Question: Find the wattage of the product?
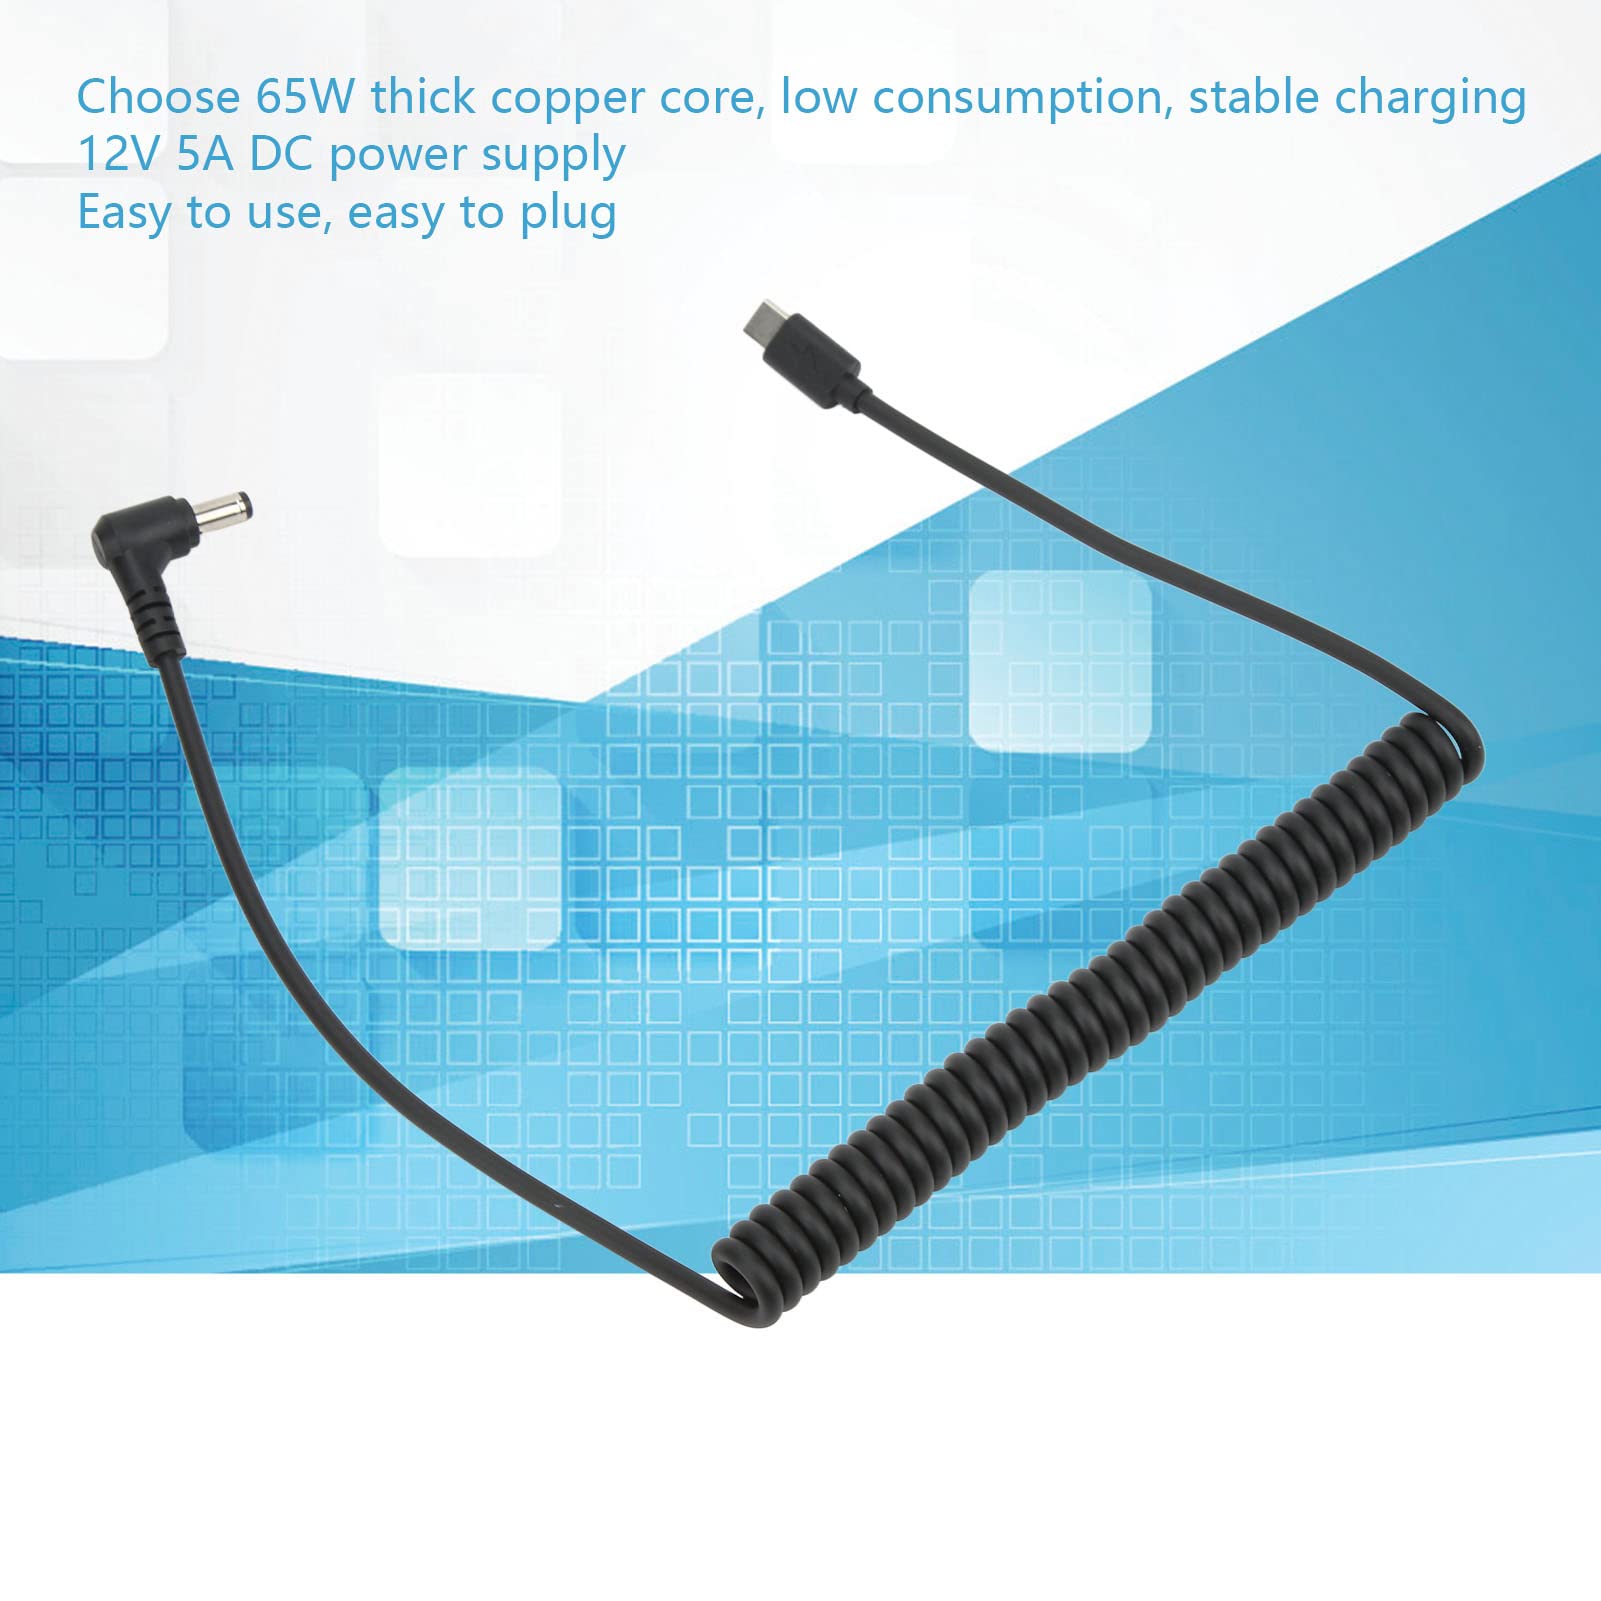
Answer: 65.0 watt